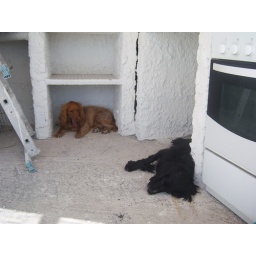
The boys in outside kitchen